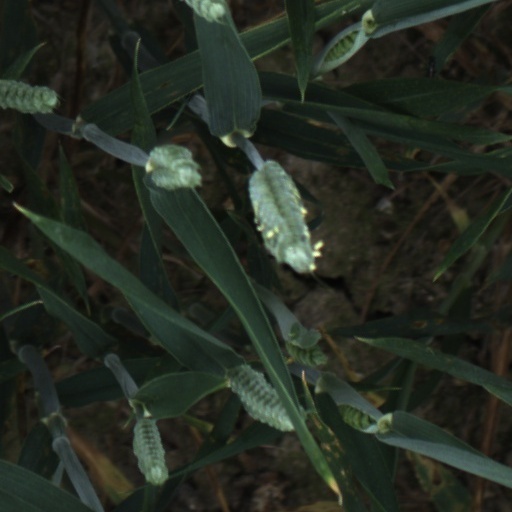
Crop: wheat